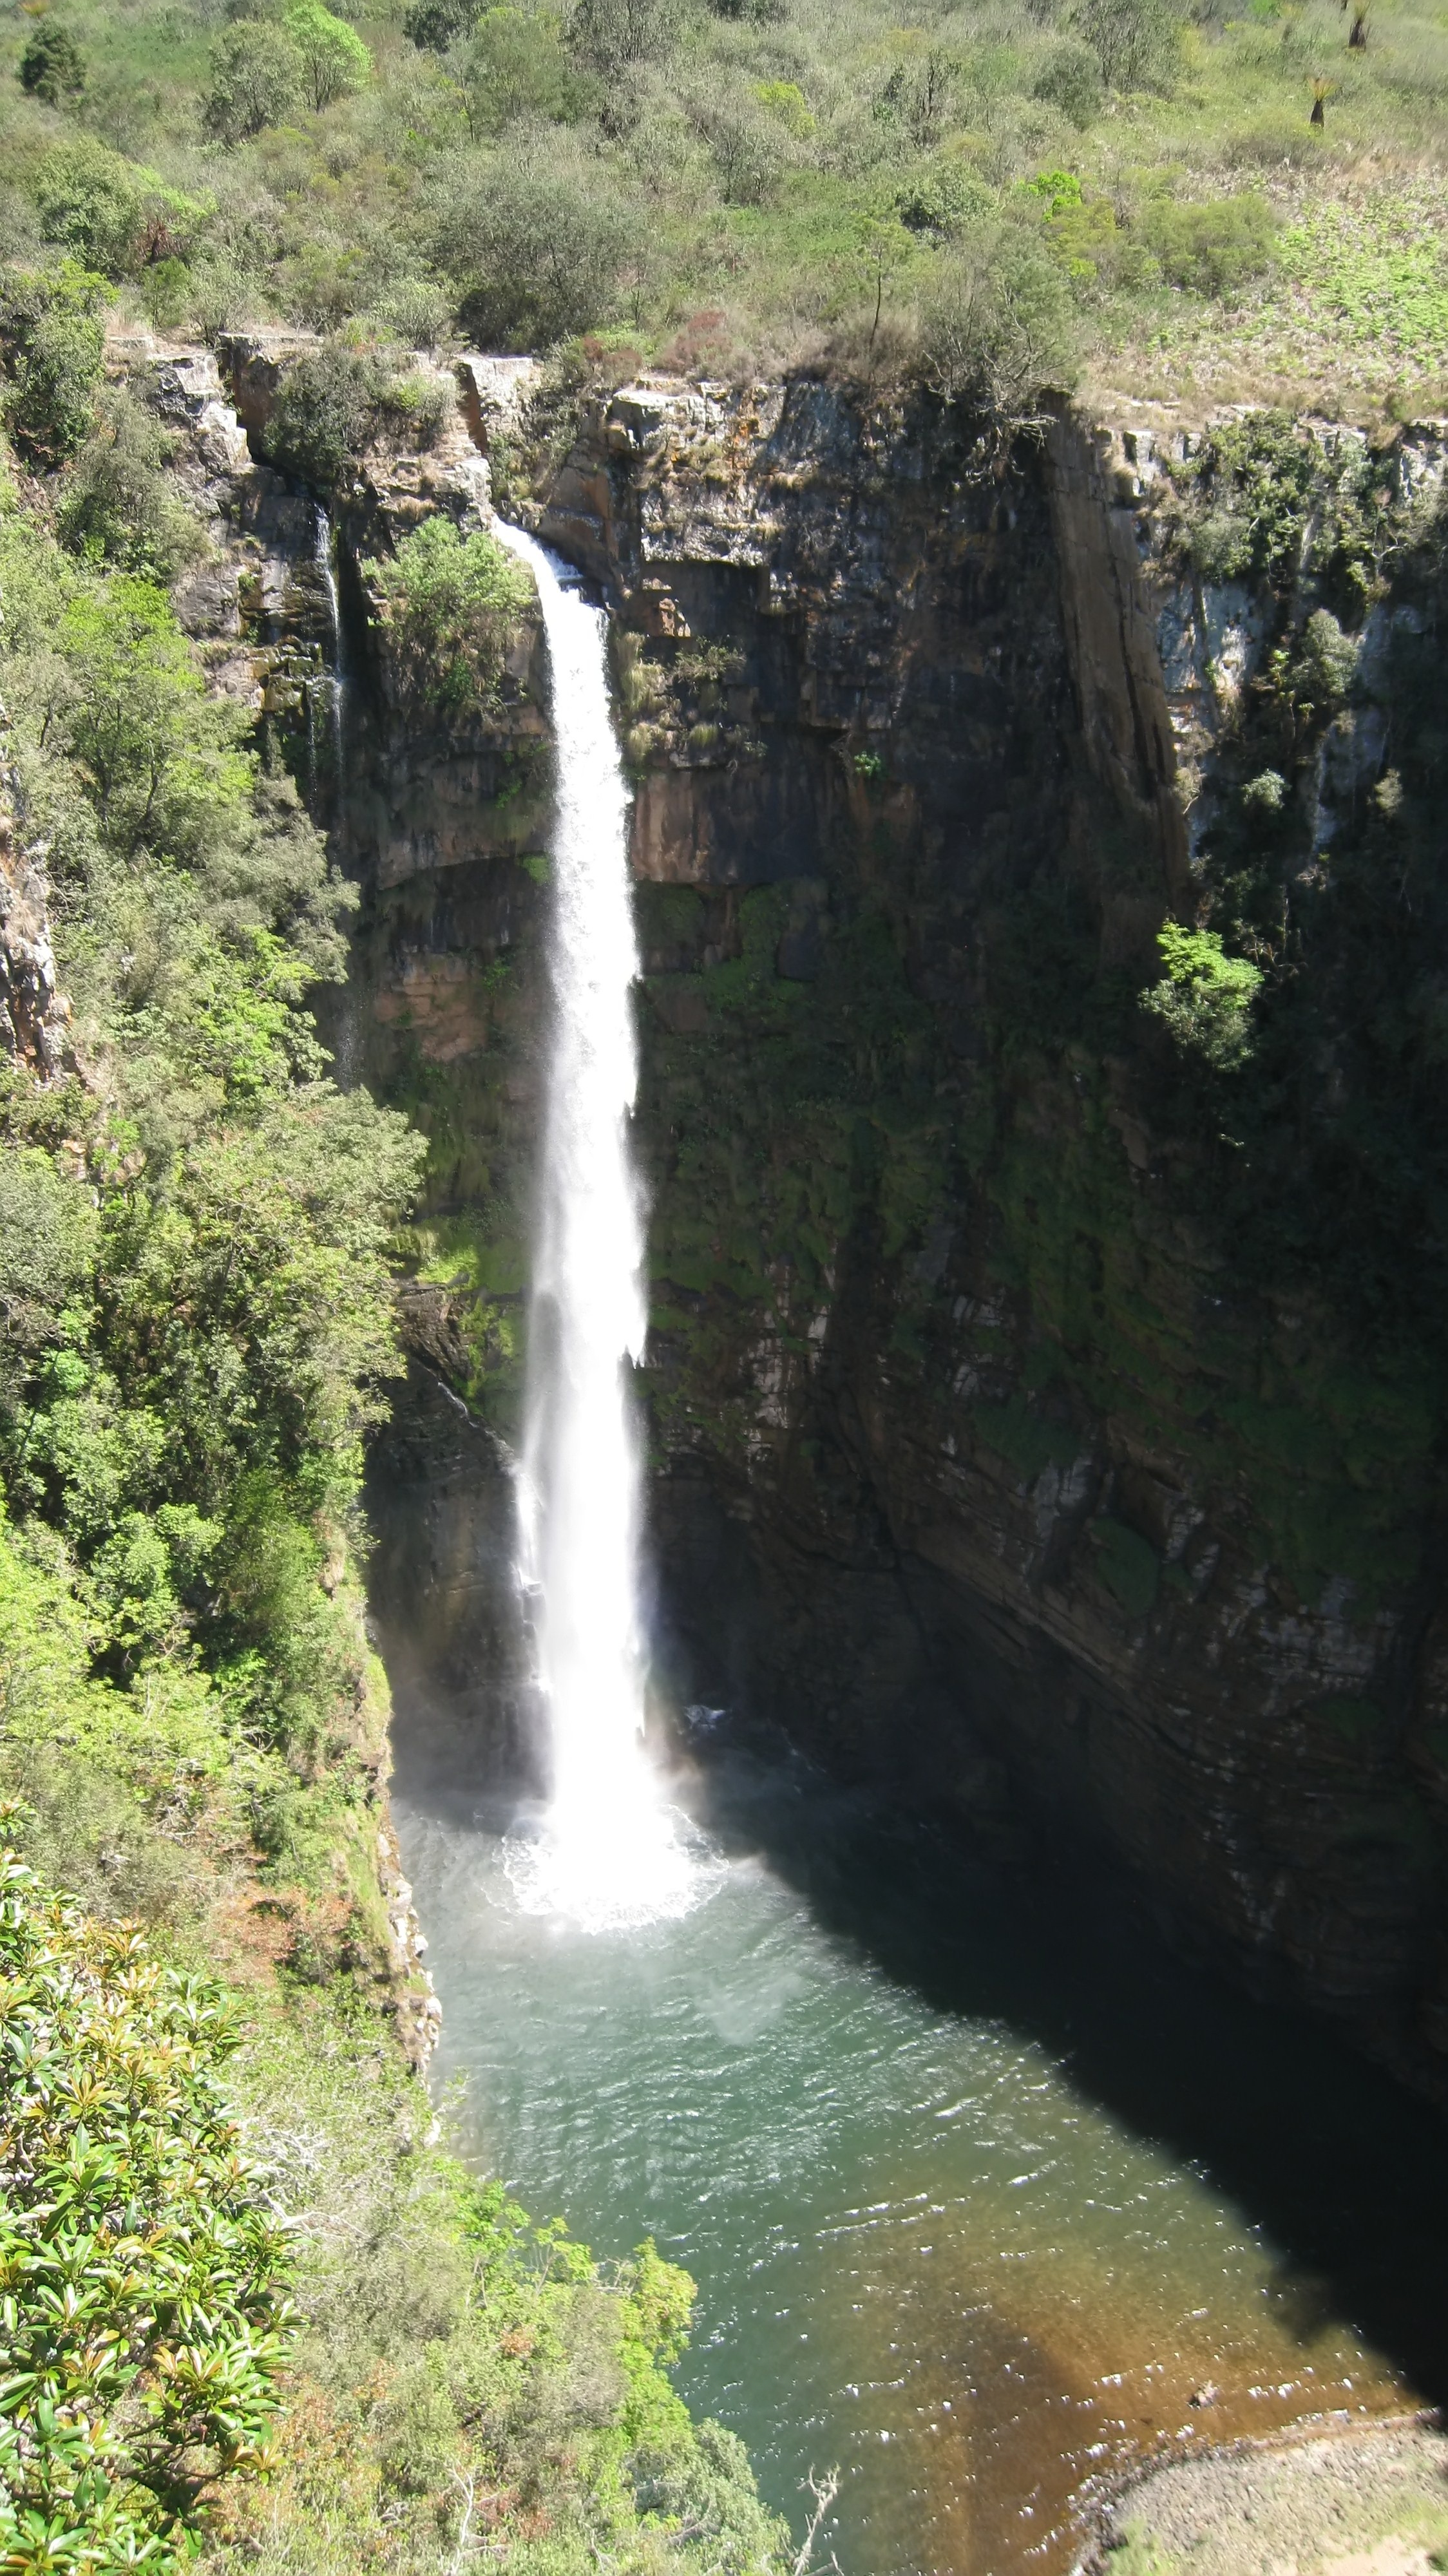
landscape, water, nature, waterfall, river, formation, wild, high, spray, africa, steep, body of water, from above, stones, ravine, wasserfall, tourist attraction, waters, water feature, watercourse, south africa, murmur, nature photo, cases, holiday travel, travel photography, high rock